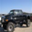
Label: pickup_truck